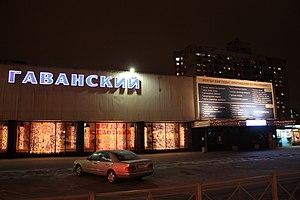
Saint-Pétersbourg /sɛ̃.pe.tɛʁs.buʁ/ est la deuxième plus grande ville de Russie par sa population, avec 5 281 579 habitants en 2017, après la capitale Moscou. Saint-Pétersbourg a le statut de ville d'importance fédérale. La ville est enclavée dans l'oblast de Léningrad, mais en est administrativement indépendante. Elle est située dans le Nord-Ouest du pays sur le delta de la Neva, au fond du golfe de Finlande, un espace maritime de la mer Baltique. Capitale de l'Empire russe de 1712 jusqu'en mars 1917, ainsi que de la Russie dirigée par les deux gouvernements provisoires entre mars et octobre 1917, Saint-Pétersbourg a conservé de cette époque un ensemble architectural unique. Deuxième port russe sur la mer Baltique après Primorsk, c'est aussi un centre majeur de l'industrie, de la recherche et de l'enseignement russe ainsi qu'un important centre culturel européen. Saint-Pétersbourg est la deuxième ville d'Europe par sa superficie et la cinquième par sa population.